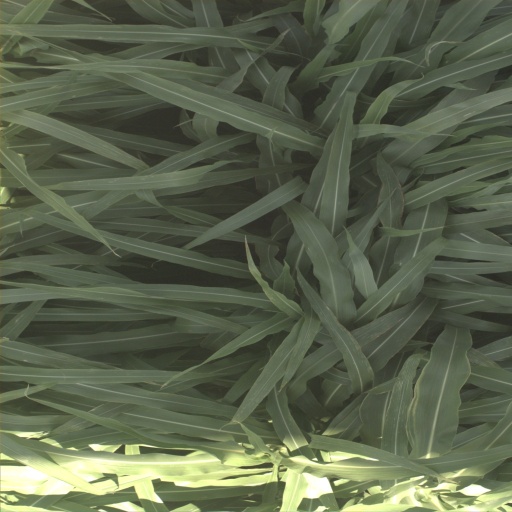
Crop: sorghum